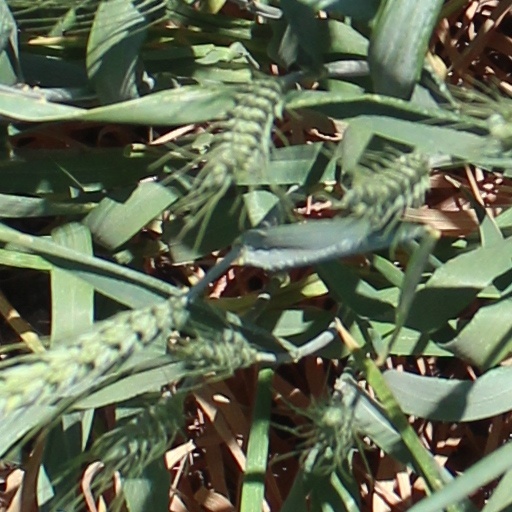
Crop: wheat